History of Grêmio FBPA

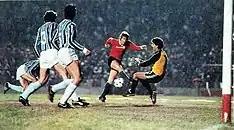

On September 19, 1954, Grêmio inaugurated its most significant project since its founding: the Olímpico Stadium. With a capacity of 38,000, it featured a single tier. In the opening match, Grêmio defeated Nacional 2–0. The president at the time was Saturnino Vanzelotti.